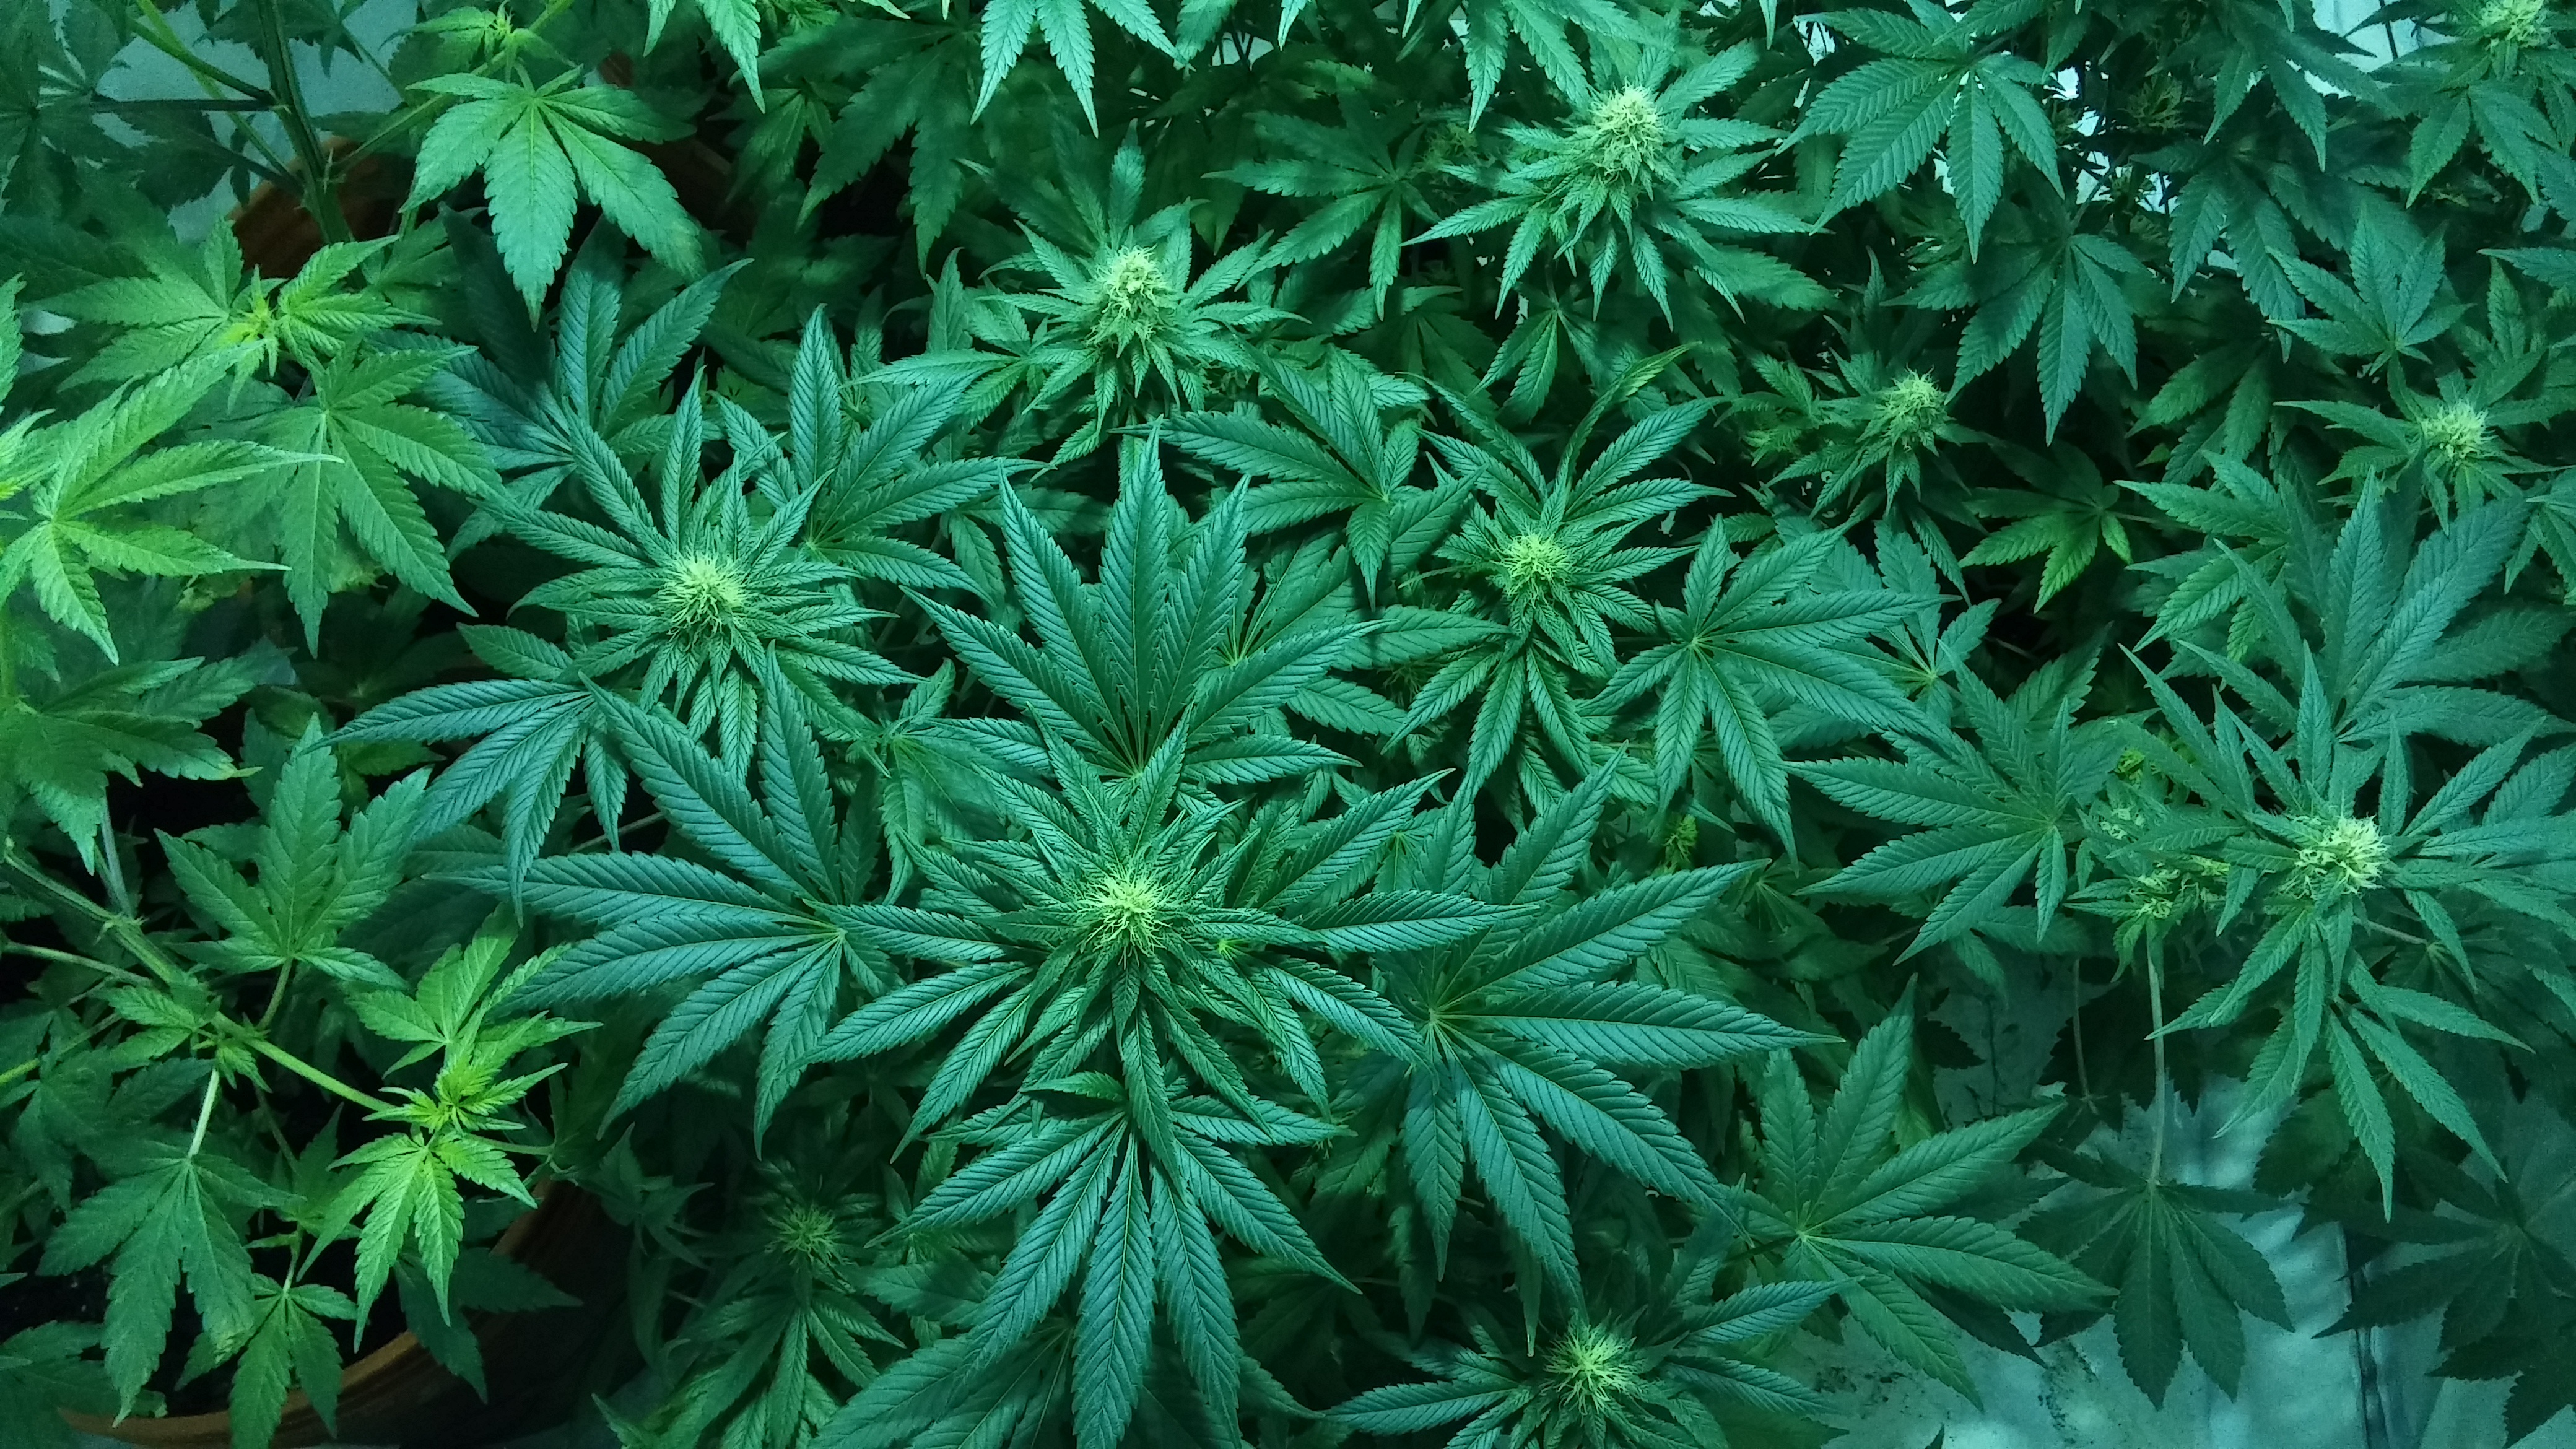
plant, leaf, flower, green, botany, weed, marijuana, cannabis, flowering plant, hydroponic, medical marijuana, land plant, sweetscented bedstraw